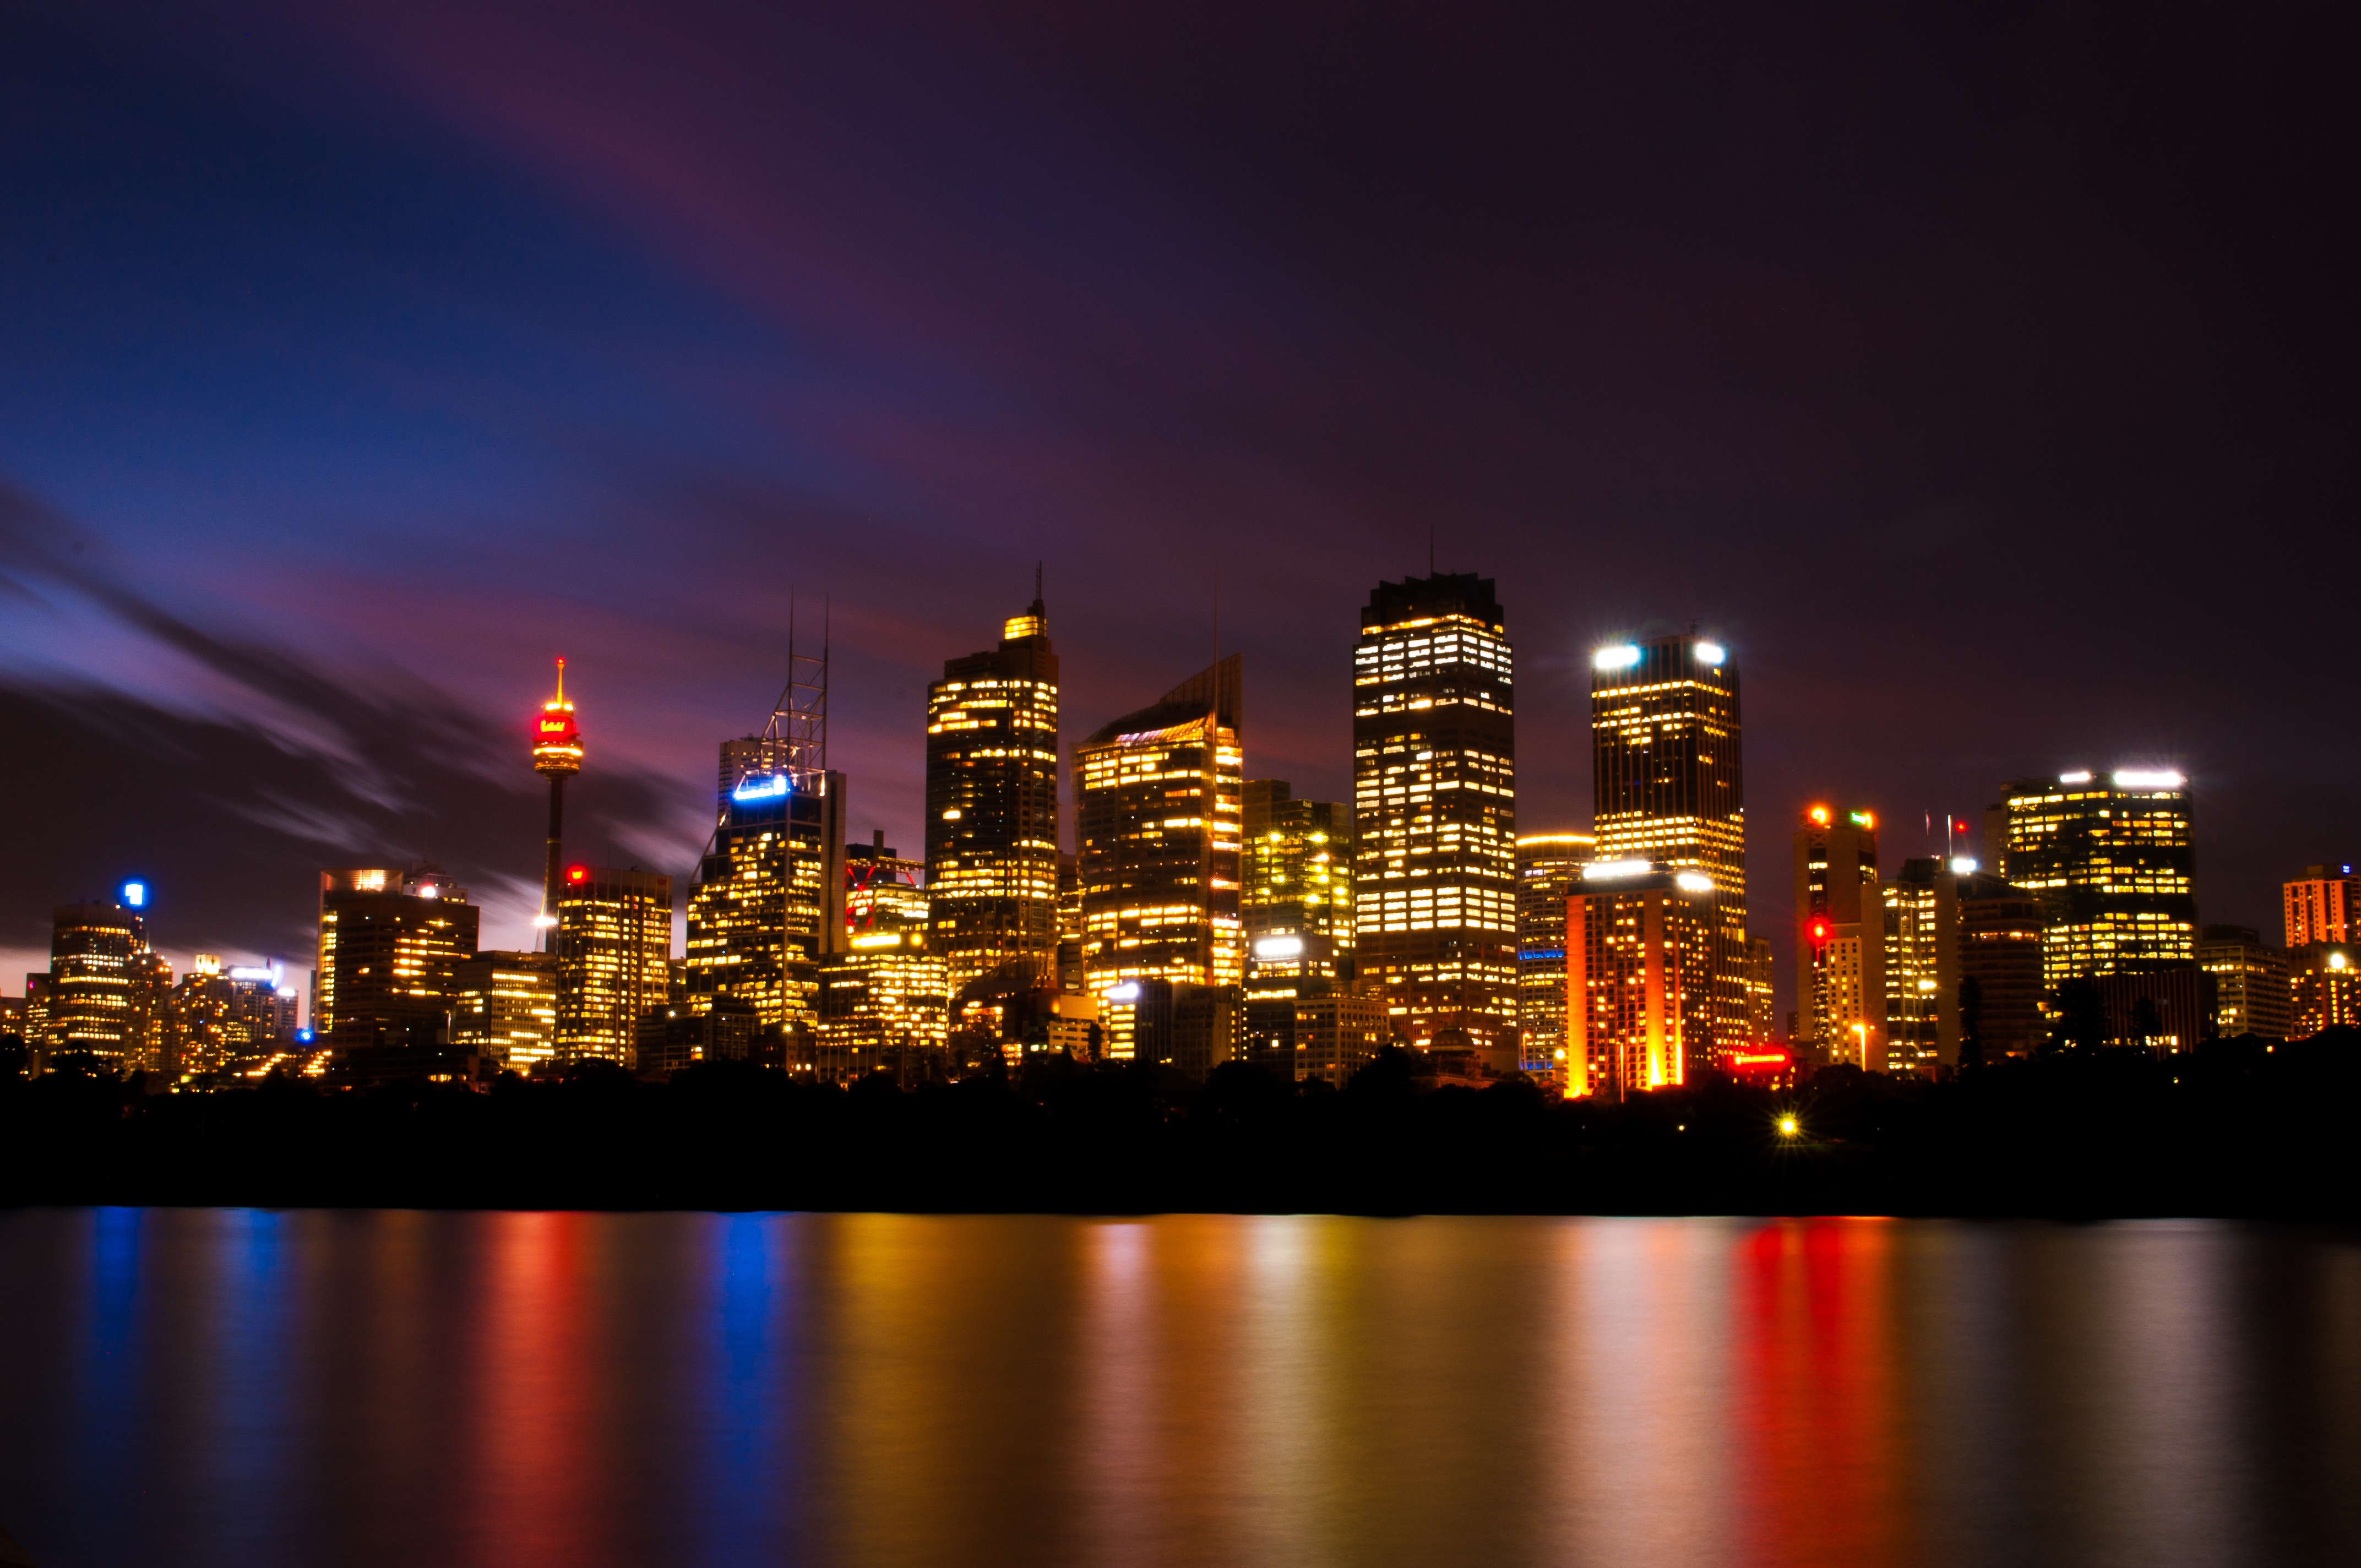
horizon, skyline, night, city, skyscraper, cityscape, downtown, dusk, evening, reflection, metropolis, geographical feature, human settlement, metropolitan area